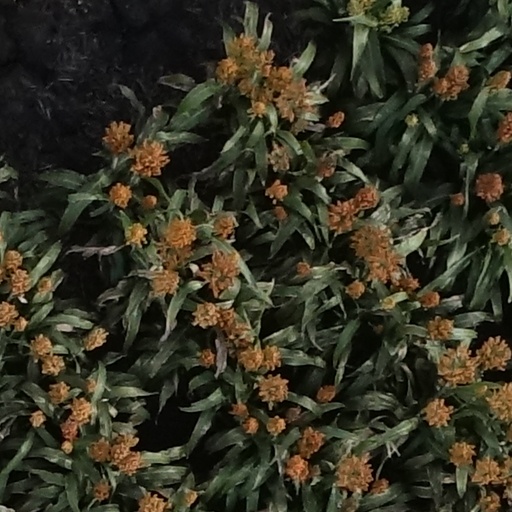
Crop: sorghum